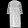
Label: Dress